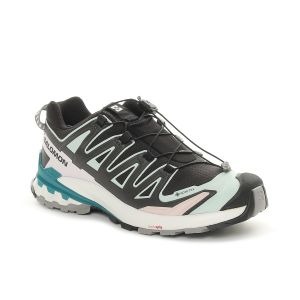
Salomon Scarpa da Trail Running Donna  Xa Pro 3D V9 Gtx Nero   Sconto 30%
Prezzo: 119,00 €